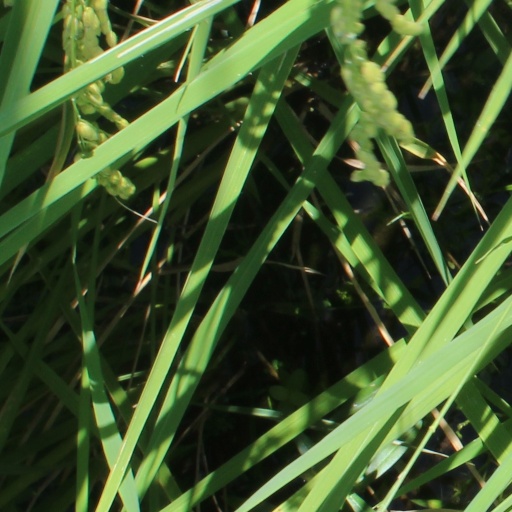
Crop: rice